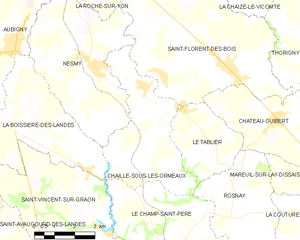
Carte des communes françaises Chaillé-sous-les-Ormeaux